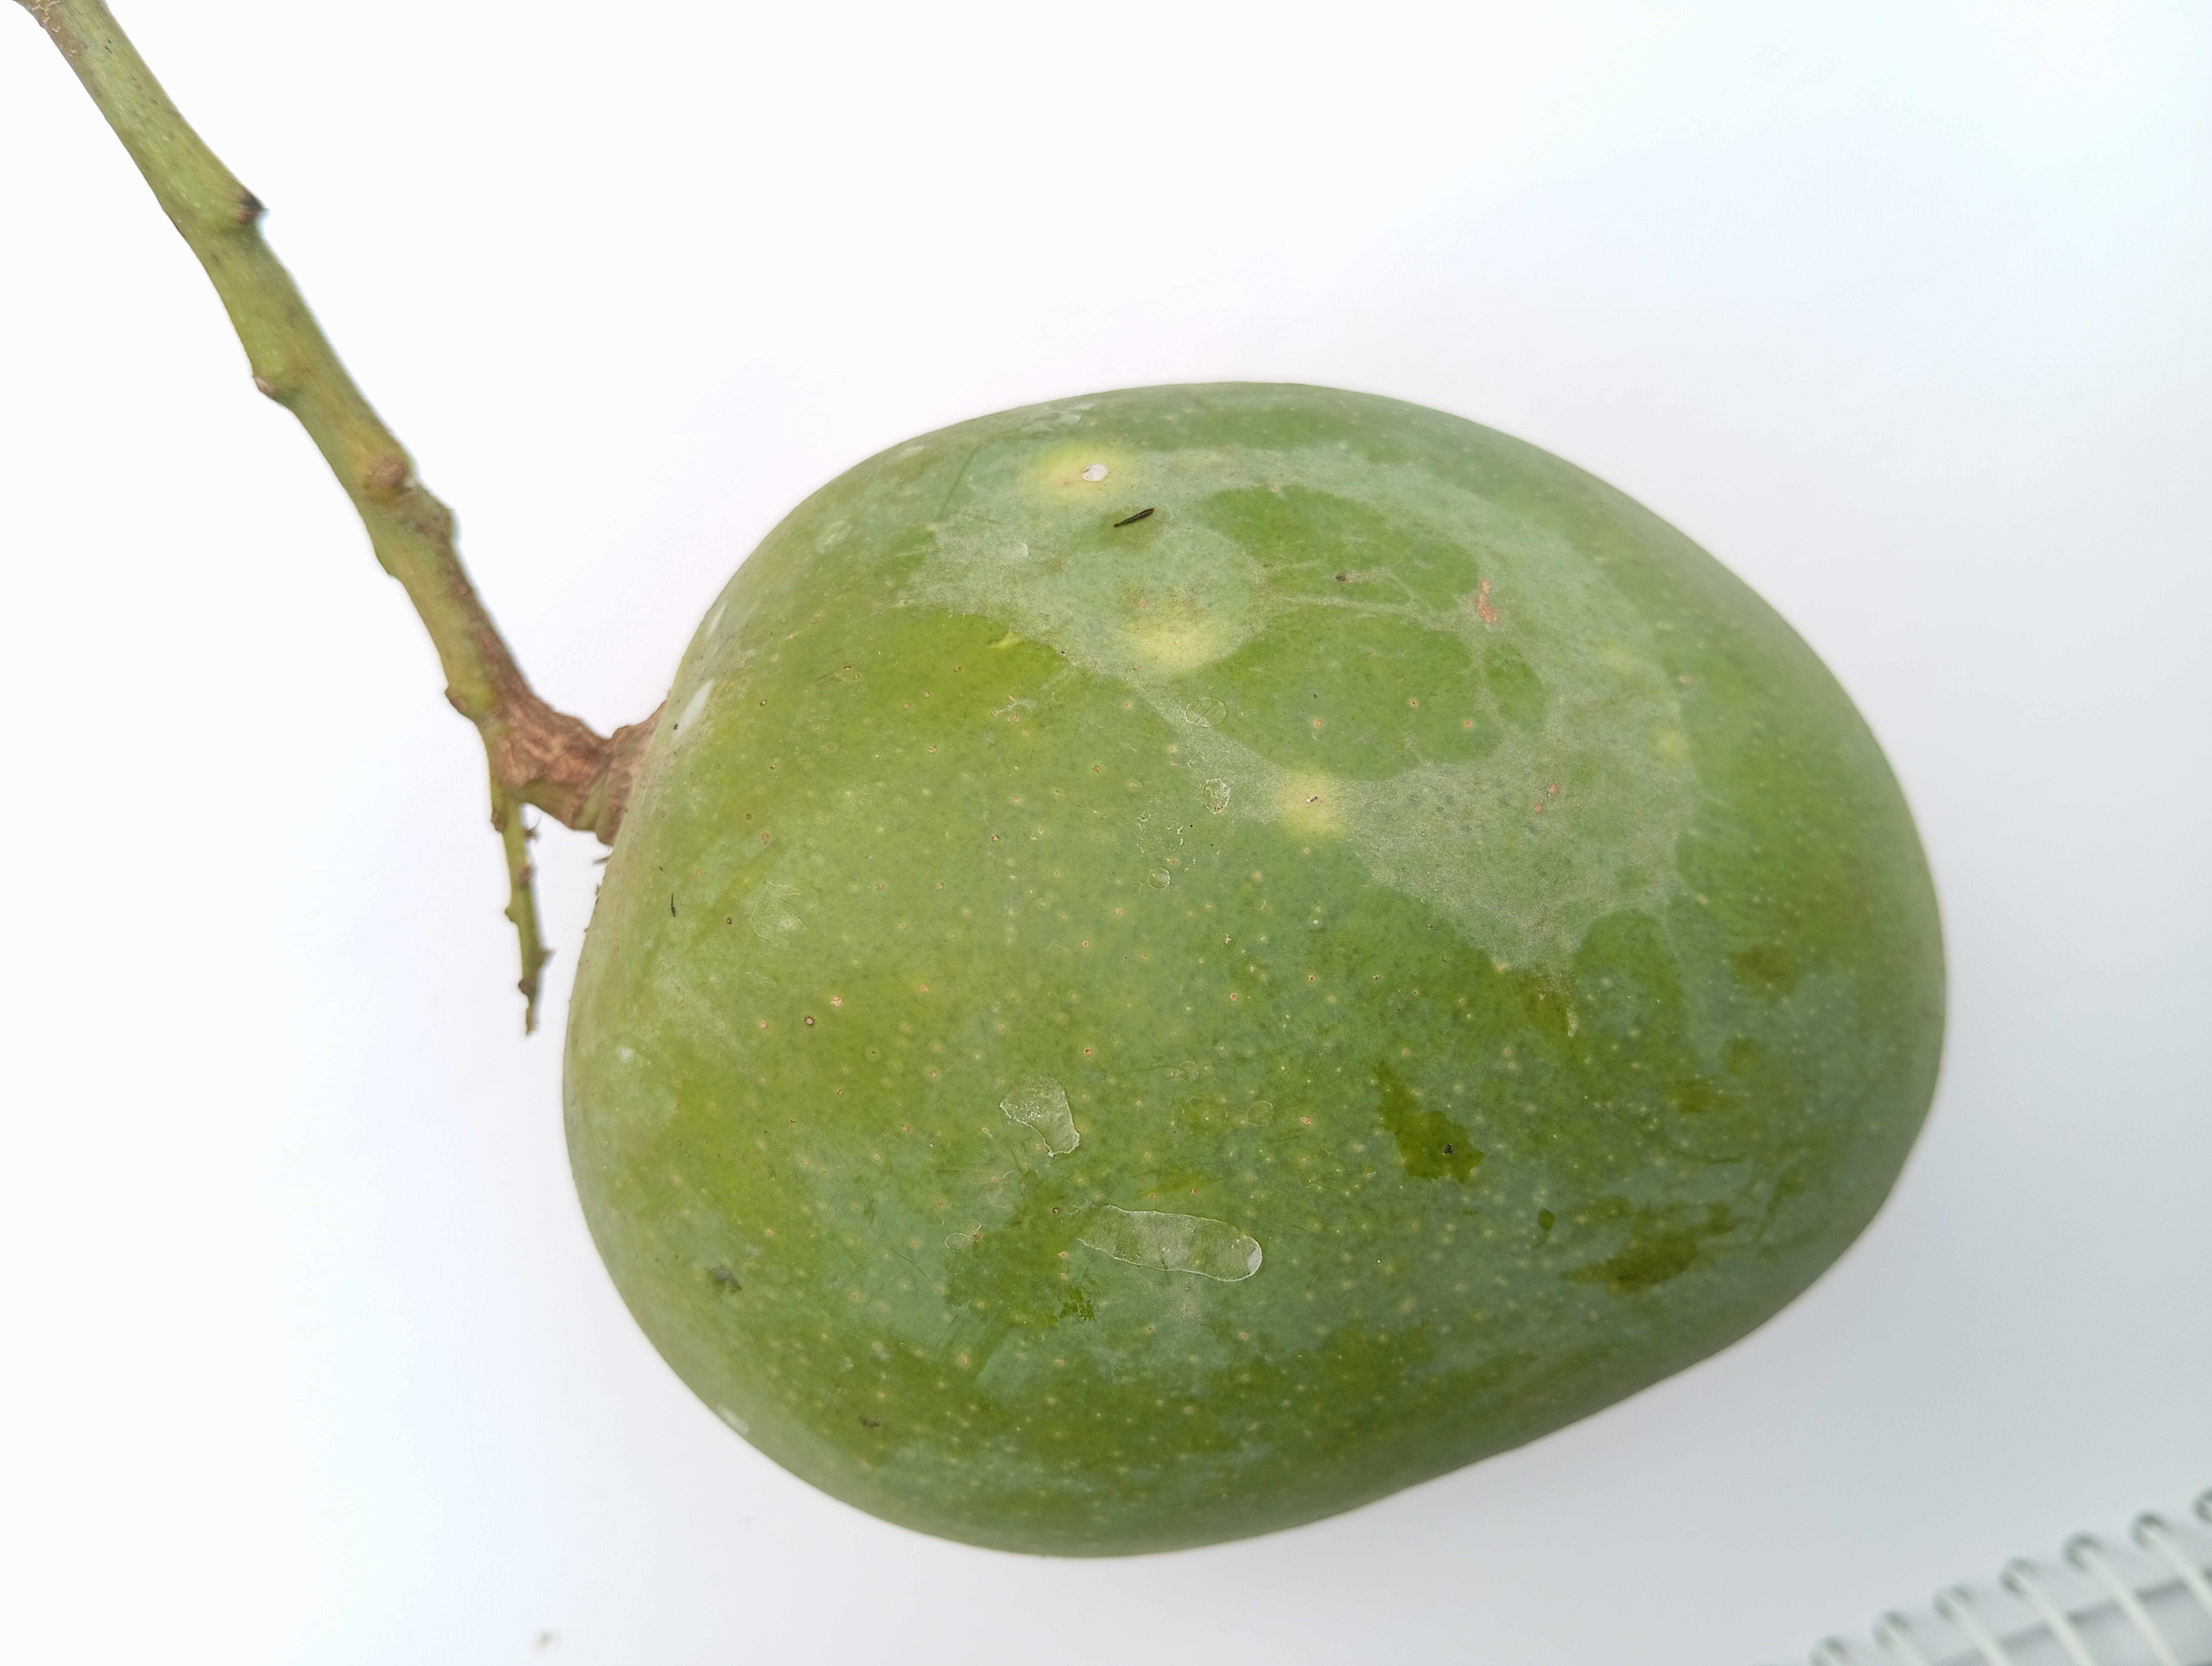
Mango variety: Himsagar